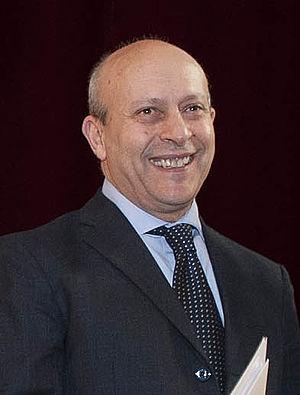
José Ignacio Wert Ortega, né le 18 février 1950 à Madrid, est un universitaire et homme politique espagnol proche du Parti populaire.